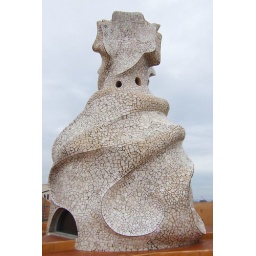
On the top balcony floor of Casa Milan . This castle was designed by the famous architect of Barcelona, Antoni Gaudi .